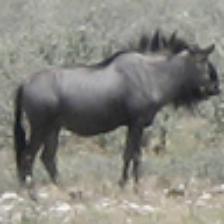
Label: NonHuman